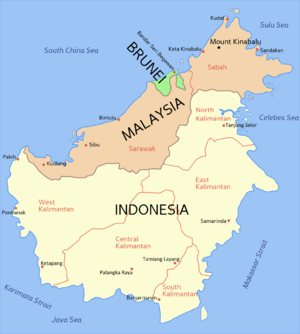
Borneo
Borneos deling: Brunei (grøn), Malaysia (brun), Indonesien (lysgul)
Borneo er verdens tredjestørste ø efter Grønland og Ny Guinea. Borneo omfatter et areal på 736.000 km² og er delt mellem Malaysia, Brunei og Indonesien.